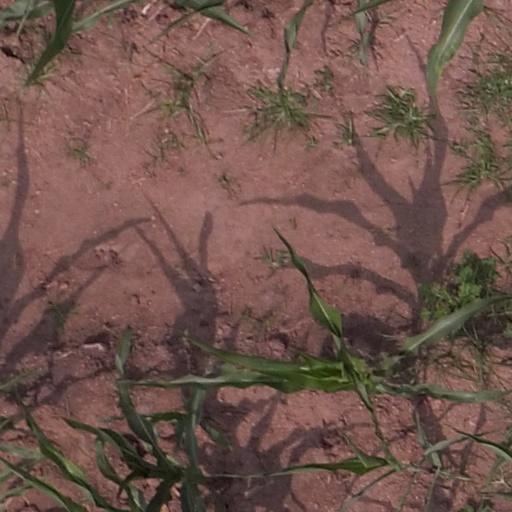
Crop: maize; corn